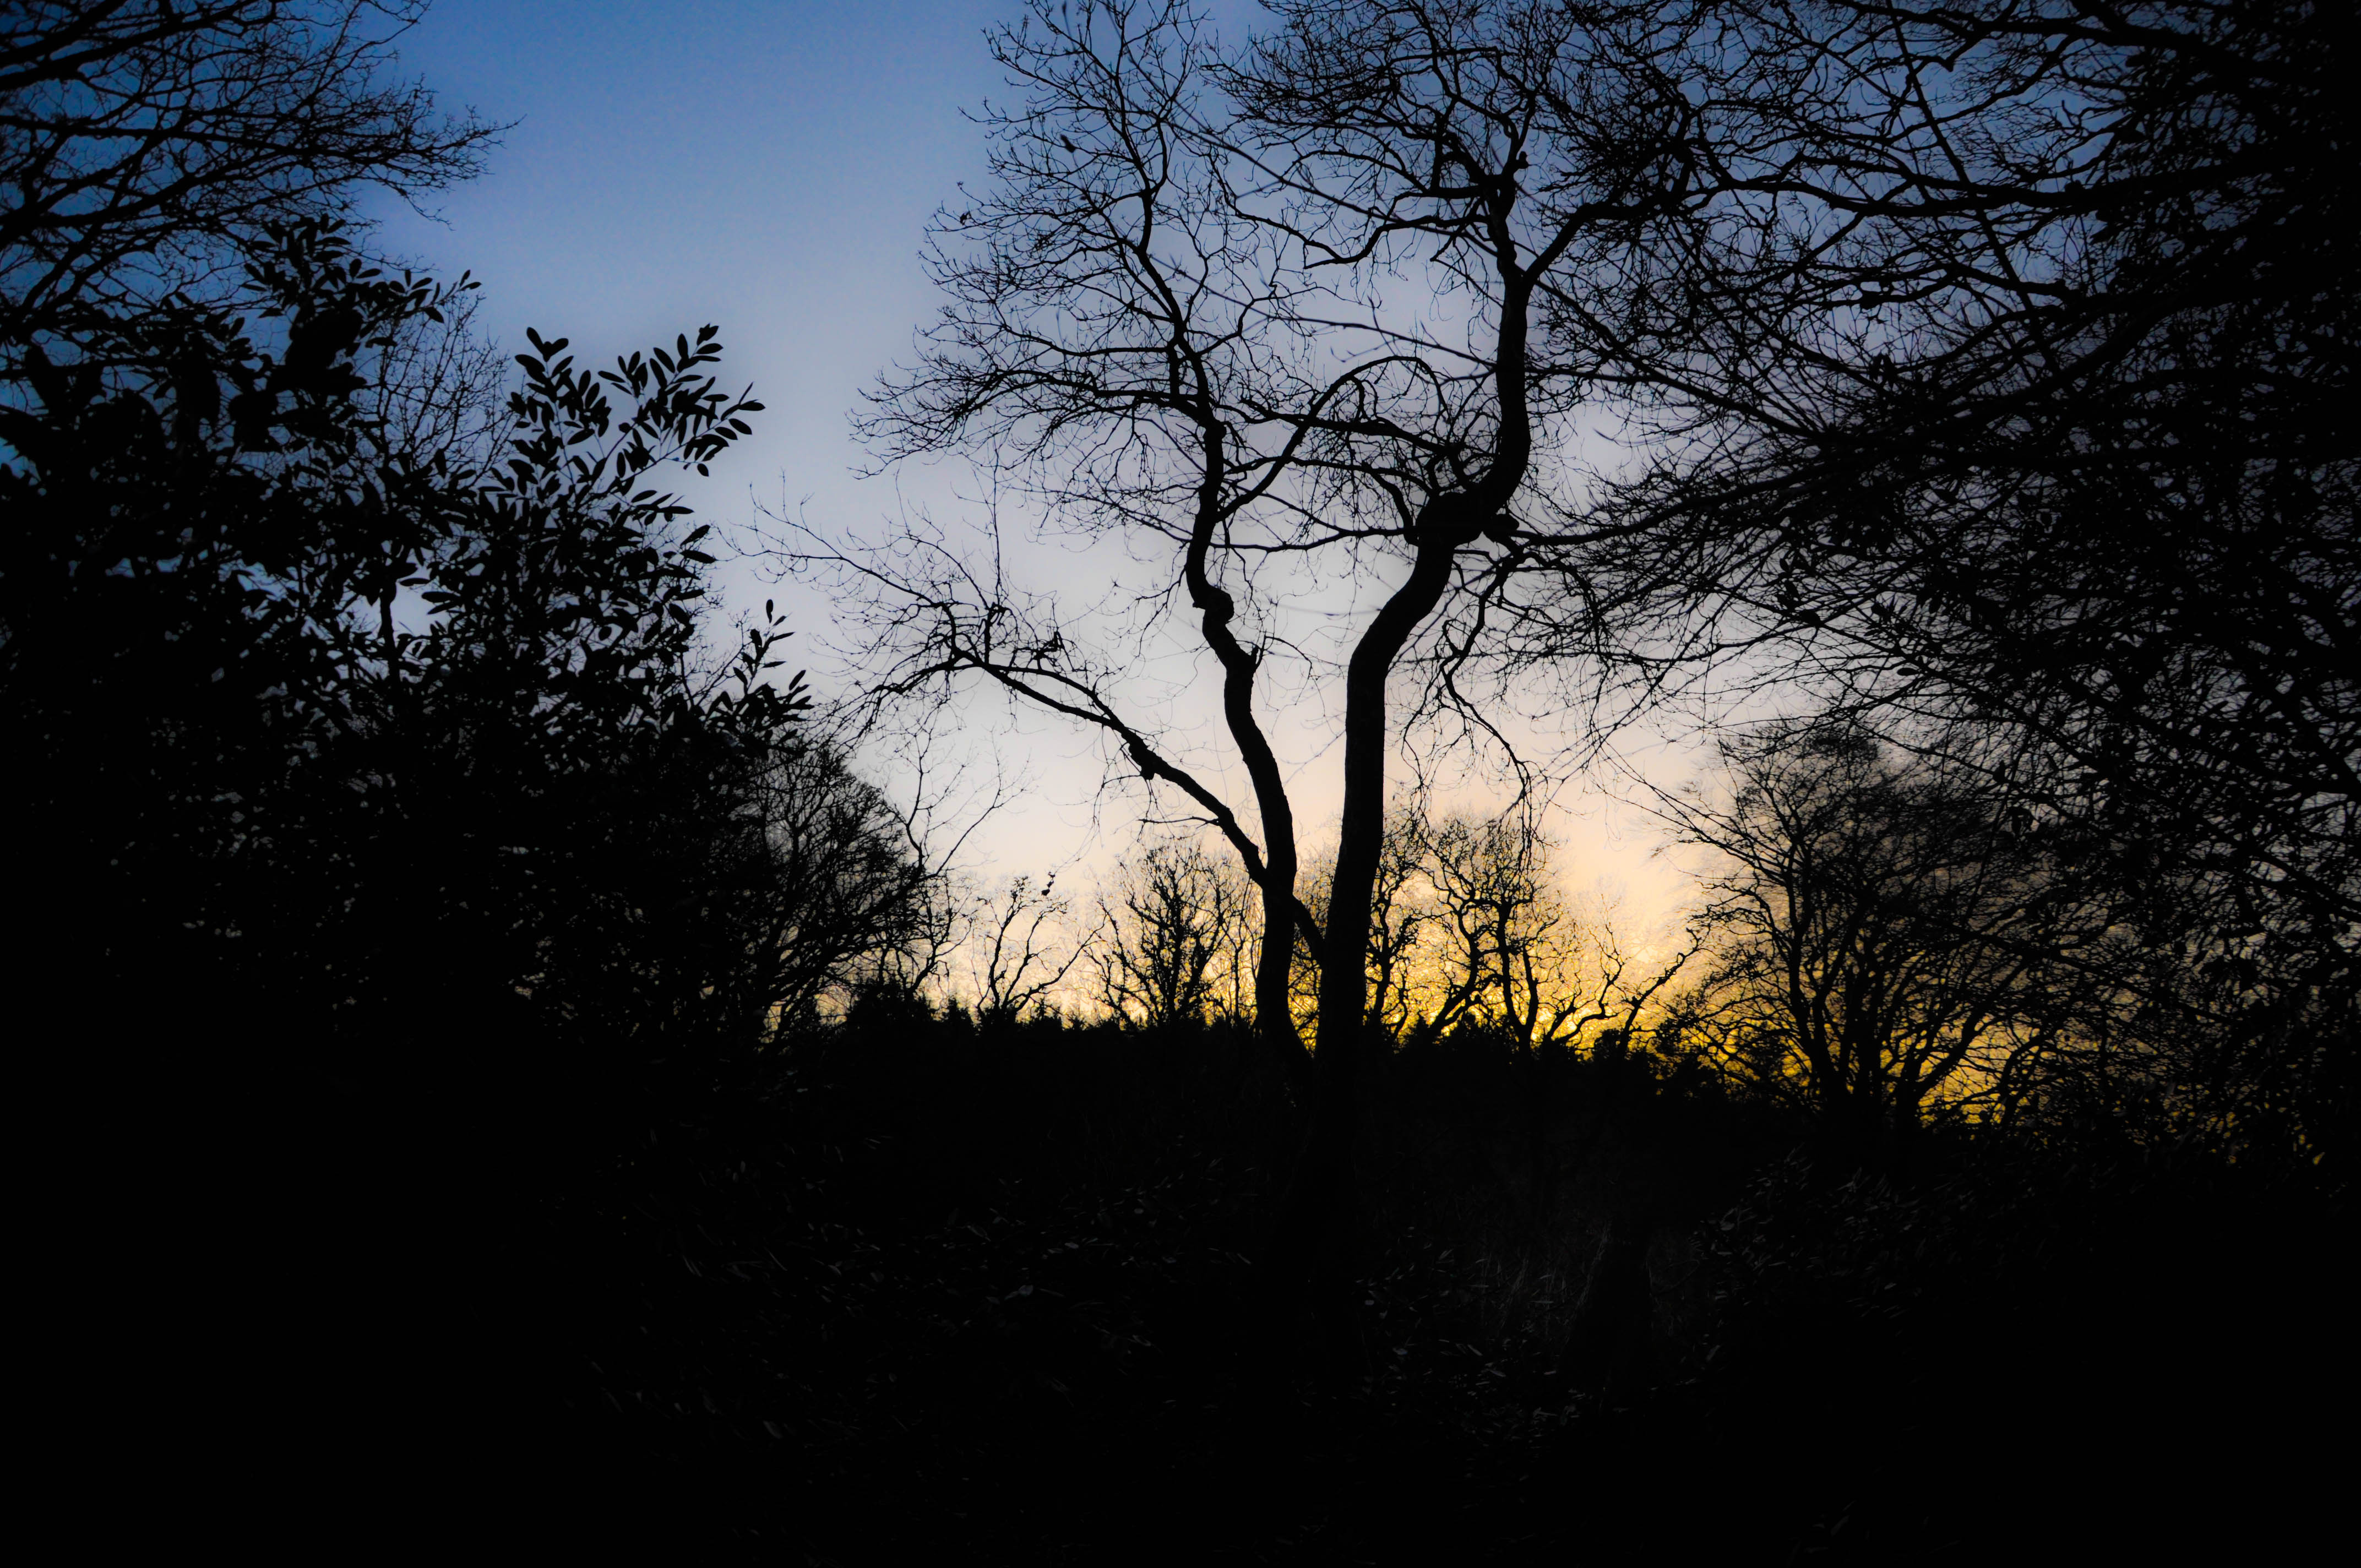
tree, nature, forest, grass, branch, light, cloud, plant, sky, sunrise, sunset, night, sunlight, morning, leaf, dawn, atmosphere, dusk, evening, park, darkness, northernireland, drummanorforrestpark, atmospheric phenomenon, woody plant